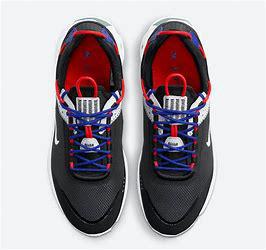
Brand: Nike
Model: React Live